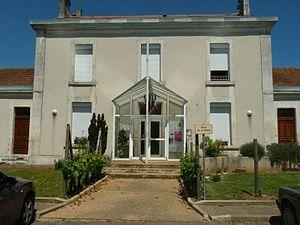
mairie de St-Sornin, Charente, France
Saint-Sornin est une commune du Sud-Ouest de la France située dans le département de la Charente.